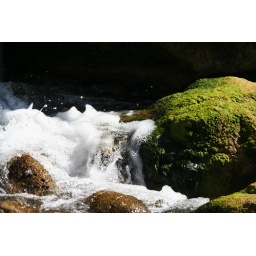
A mossy rock being pelted by water at the base of a small waterfall.